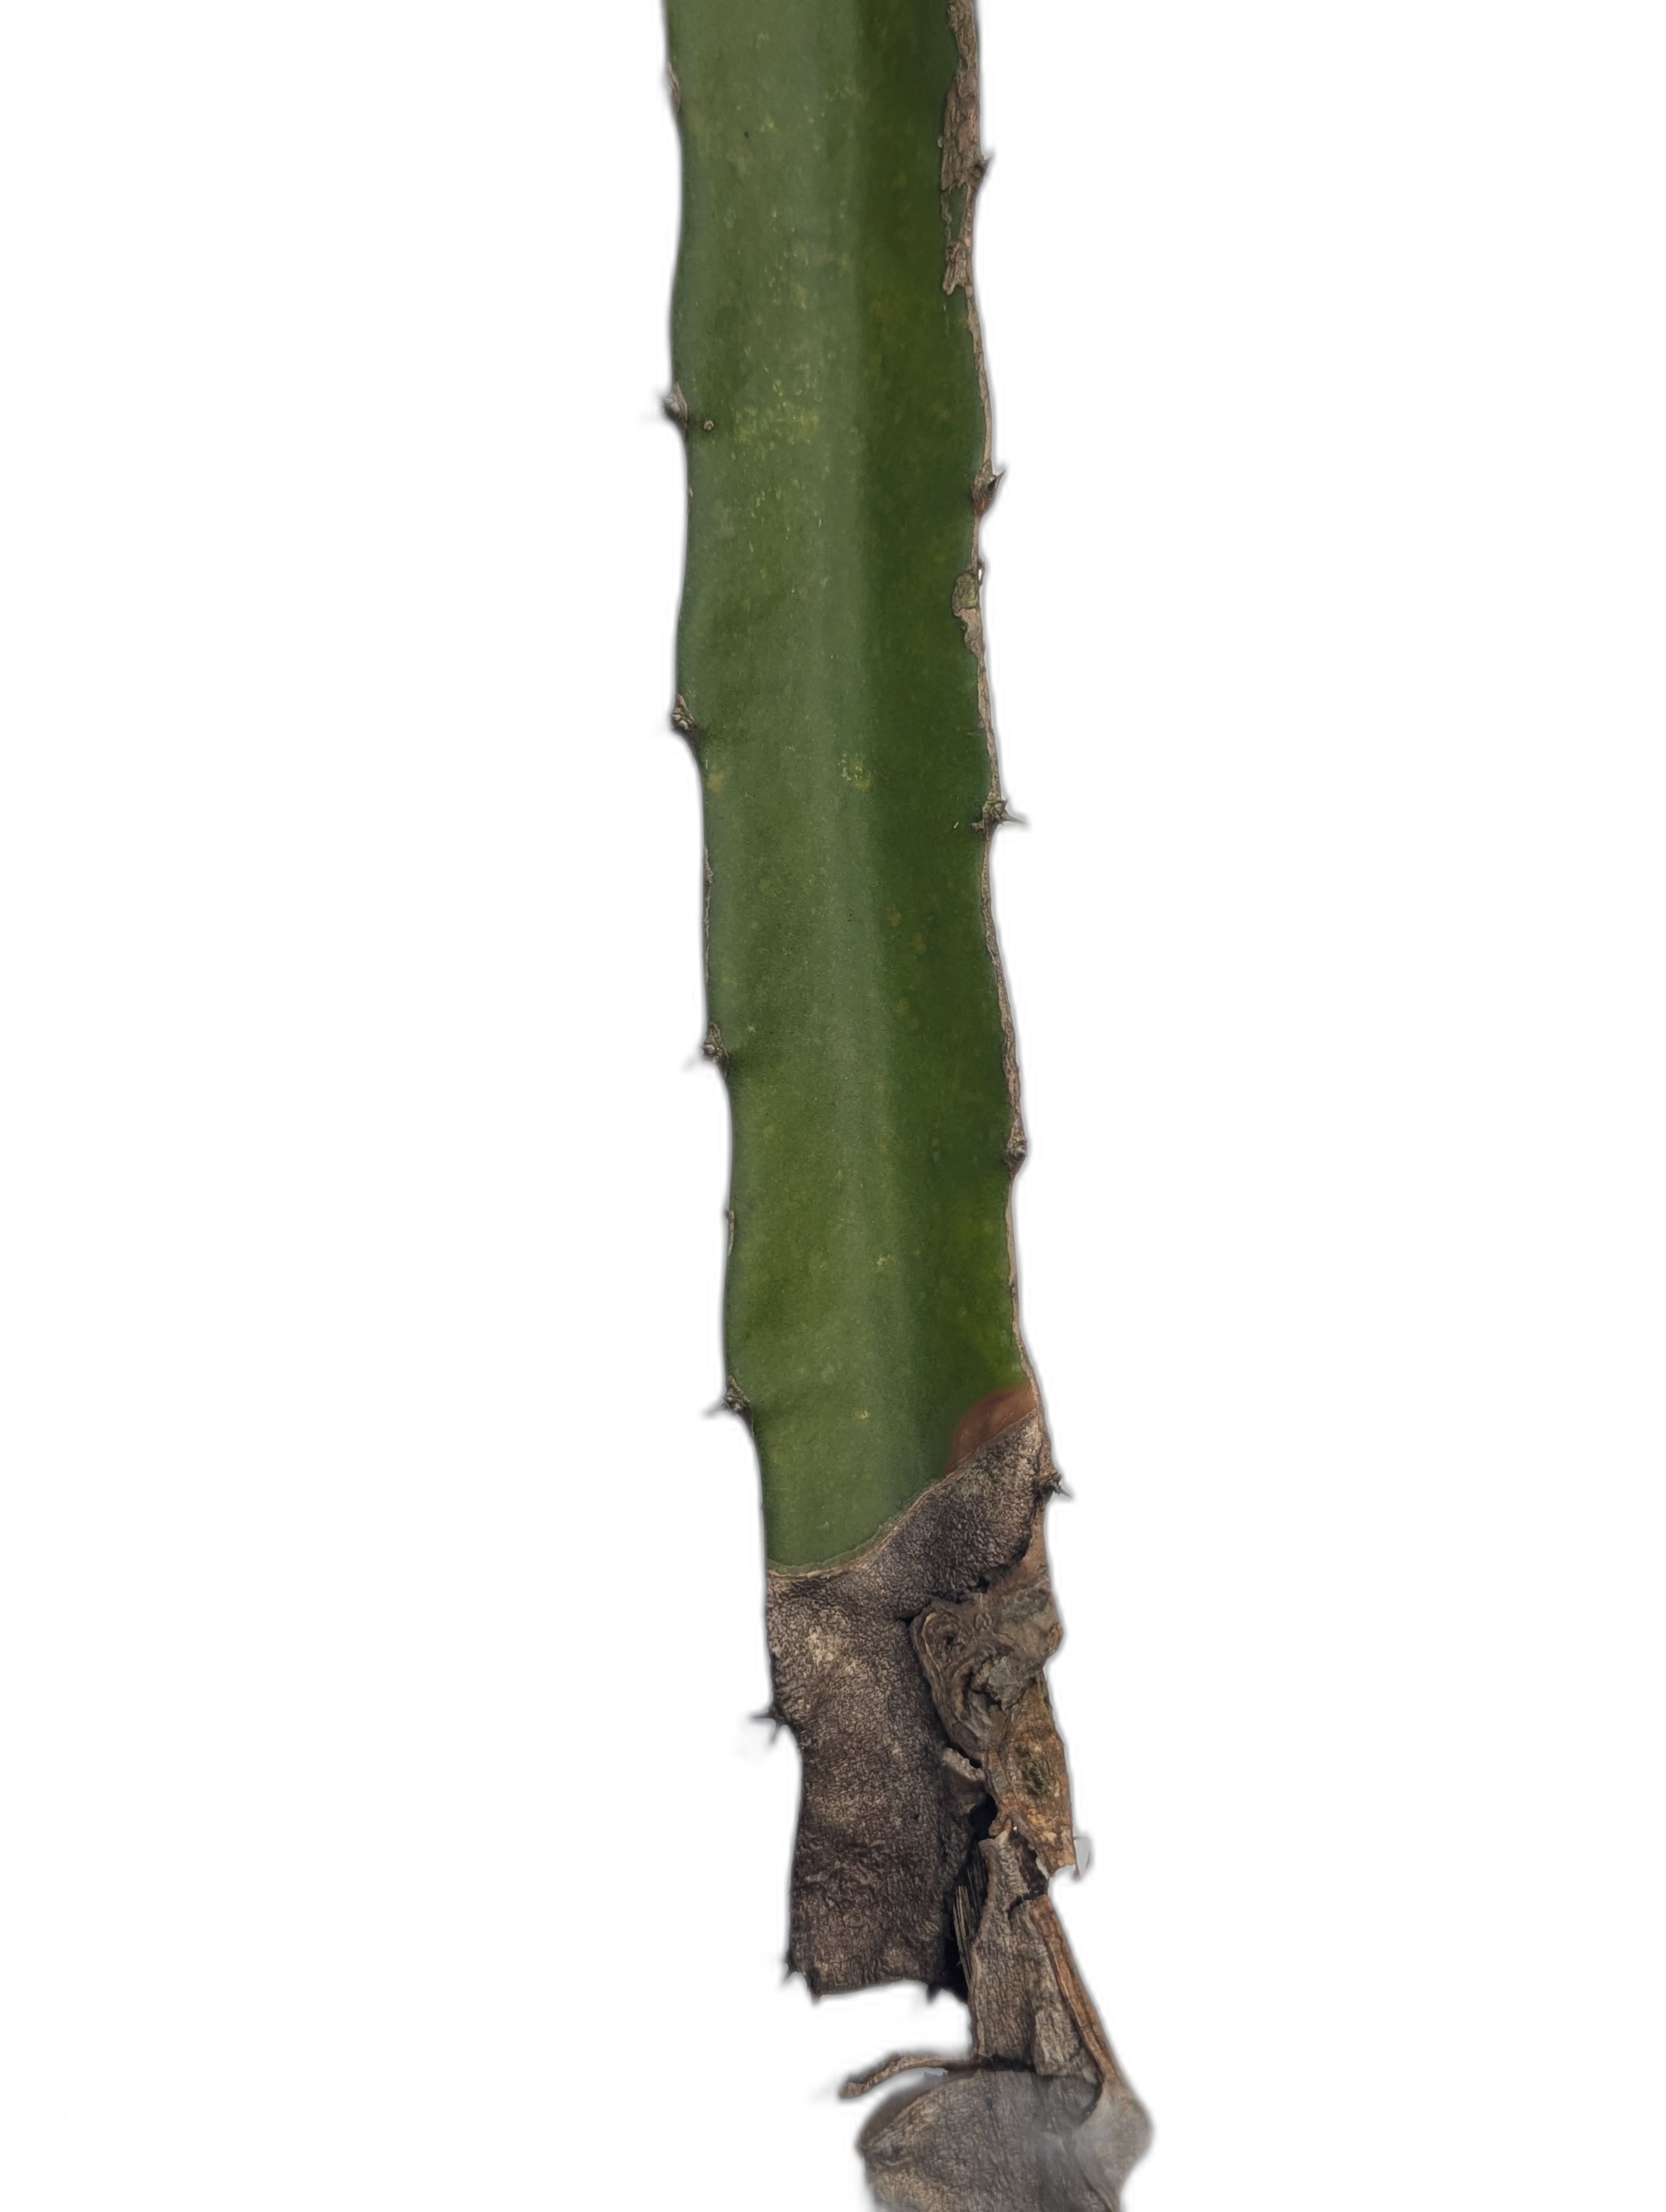
Label: Good leaf